Ruth First

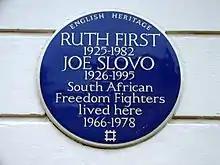
Plaque in Camden Town, London

In March 1964, First went into exile in London, where she became active in the British Anti-Apartheid Movement. Ruth edited the biographies of Nelson Mandela, Govan Mbeki, and Oginga Odinga in the late 1960’s and early 1970’s. She travelled across Africa between 1964 and 1968 to study independence struggles in Algeria, Egypt, Ghana, Nigeria, and Sudan. As a result, she was established as a scholar of international standing. She was a Research Fellow at the University of Manchester in 1972, and between 1973 and 1978 she lectured in development studies at the University of Durham. She also spent periods on secondment at universities in Dar es Salaam and Lourenço Marques, Maputo.